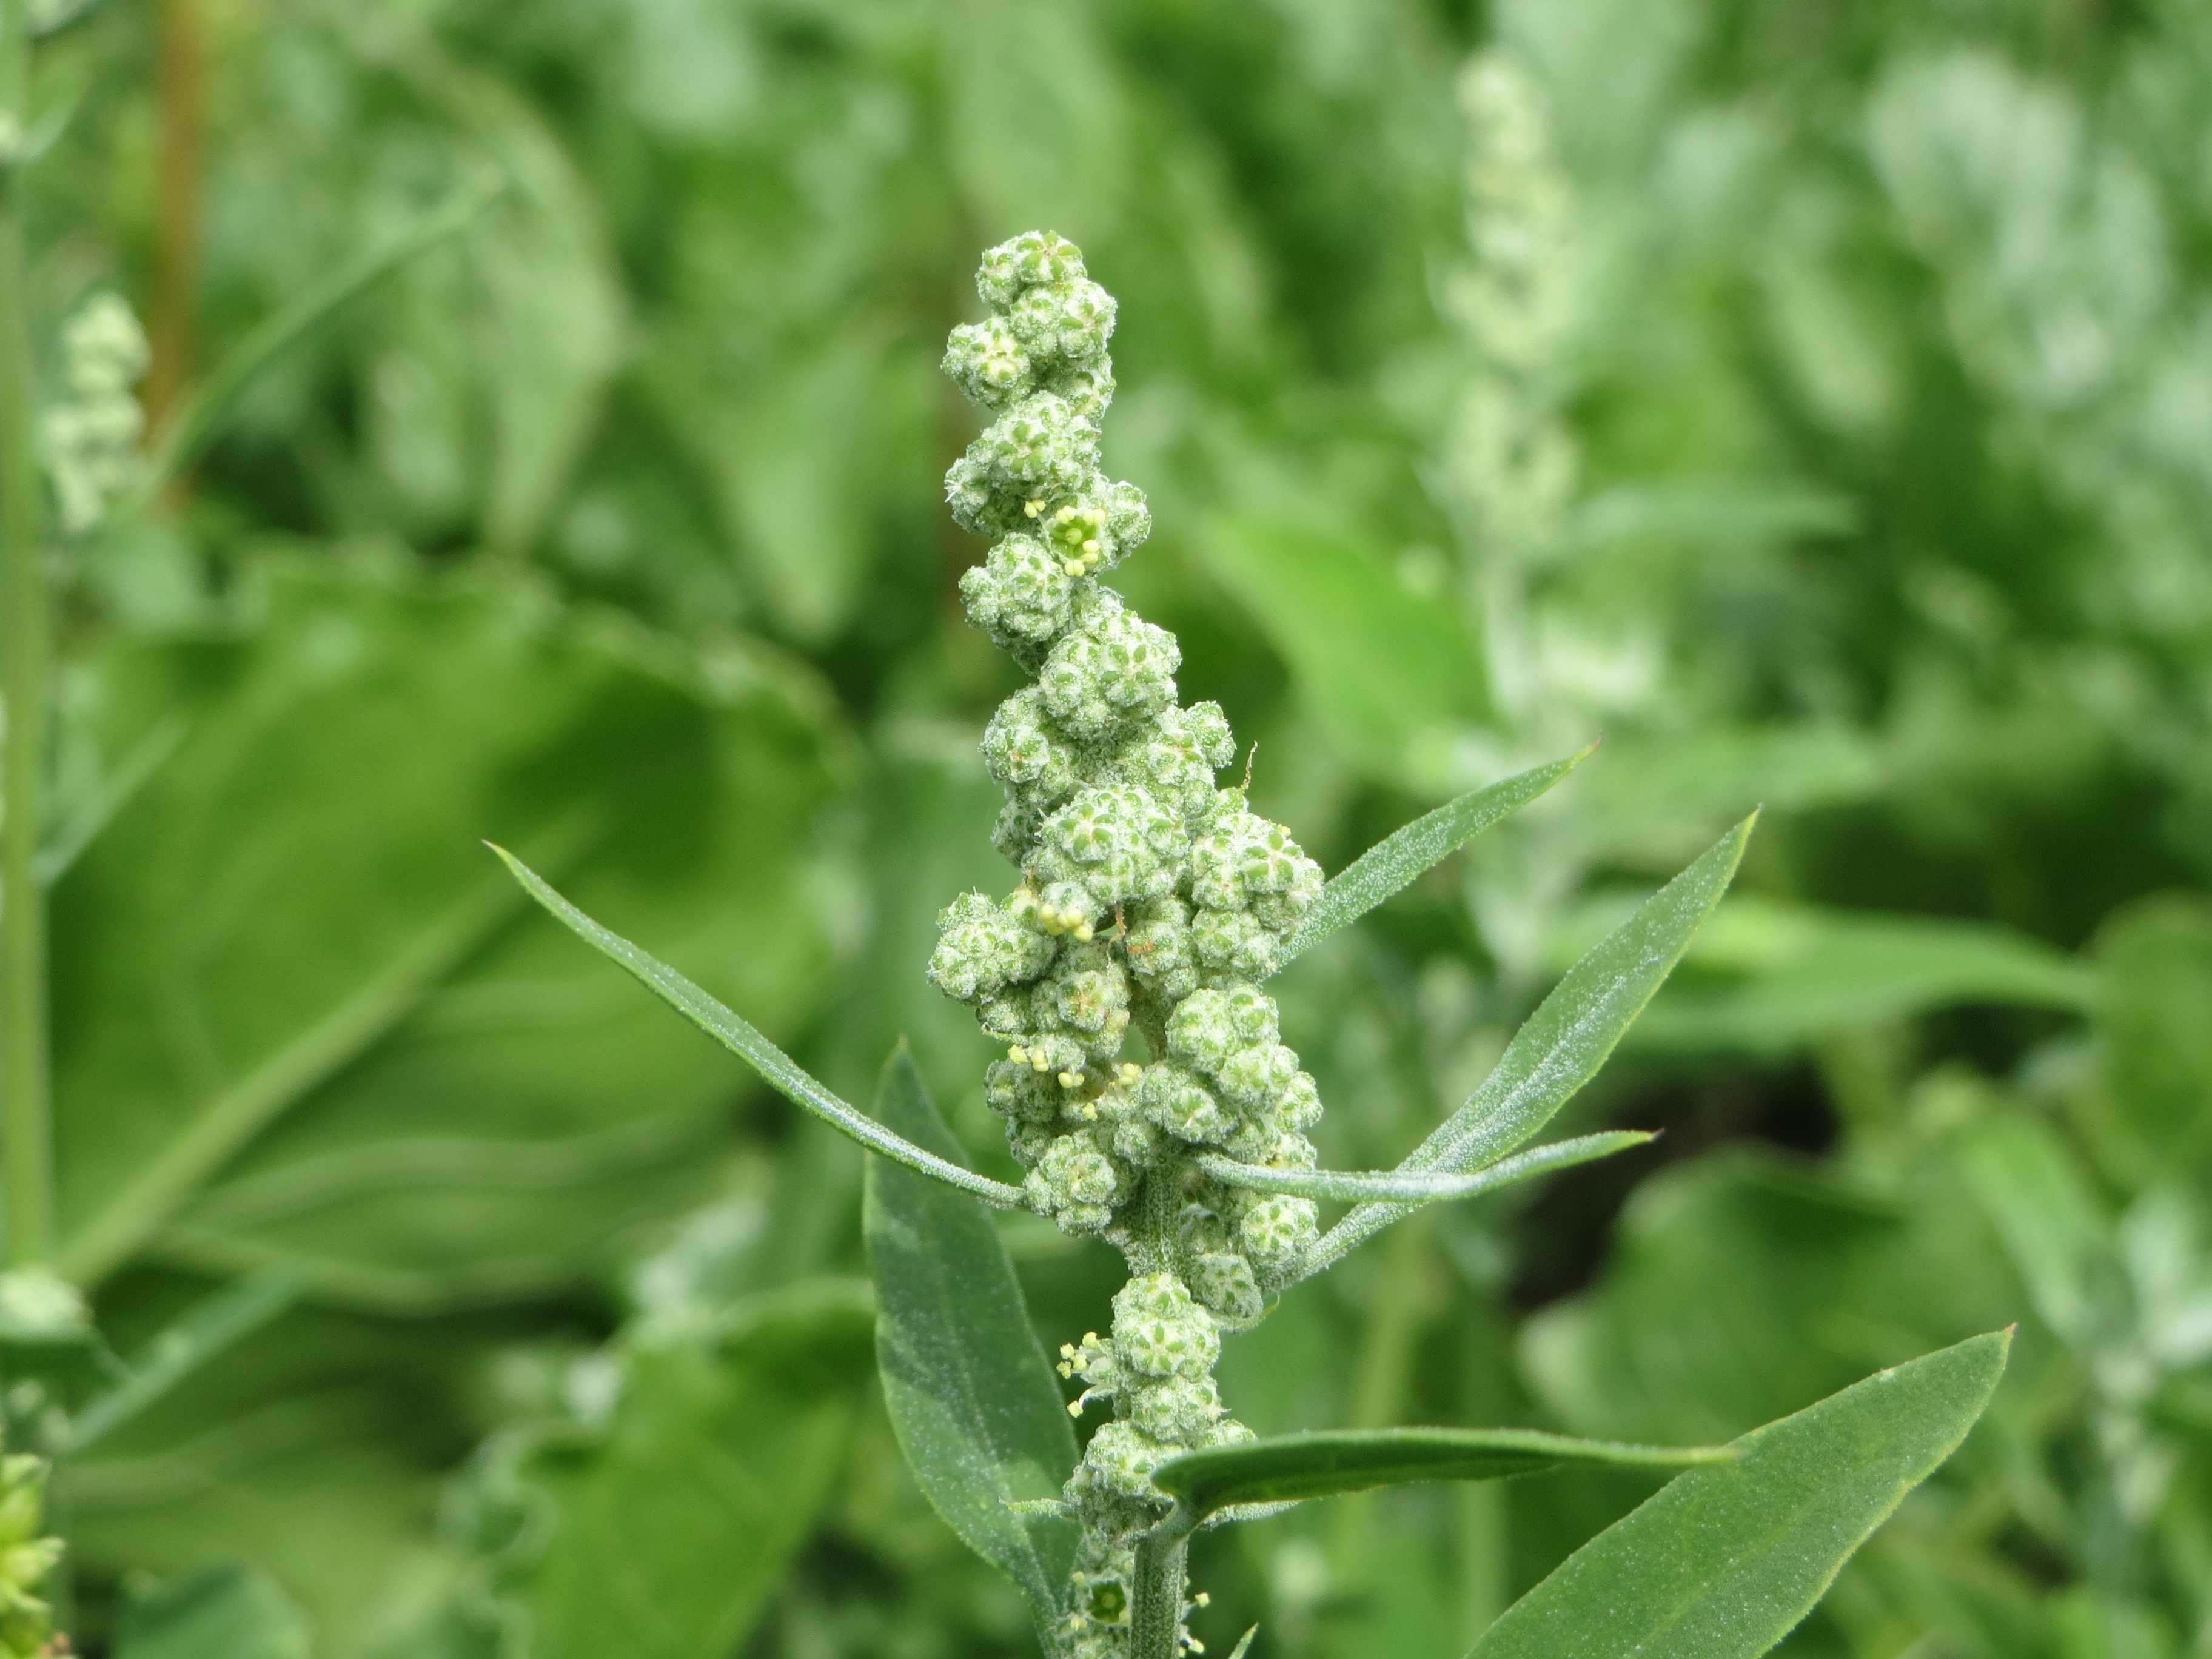
plant, flower, herb, produce, crop, macro, botany, flora, wildflower, inflorescence, flowering plant, daisy family, fat hen, lamb's quarters, melde, chenopodium album, annual plant, goosefoot, grass family, land plant